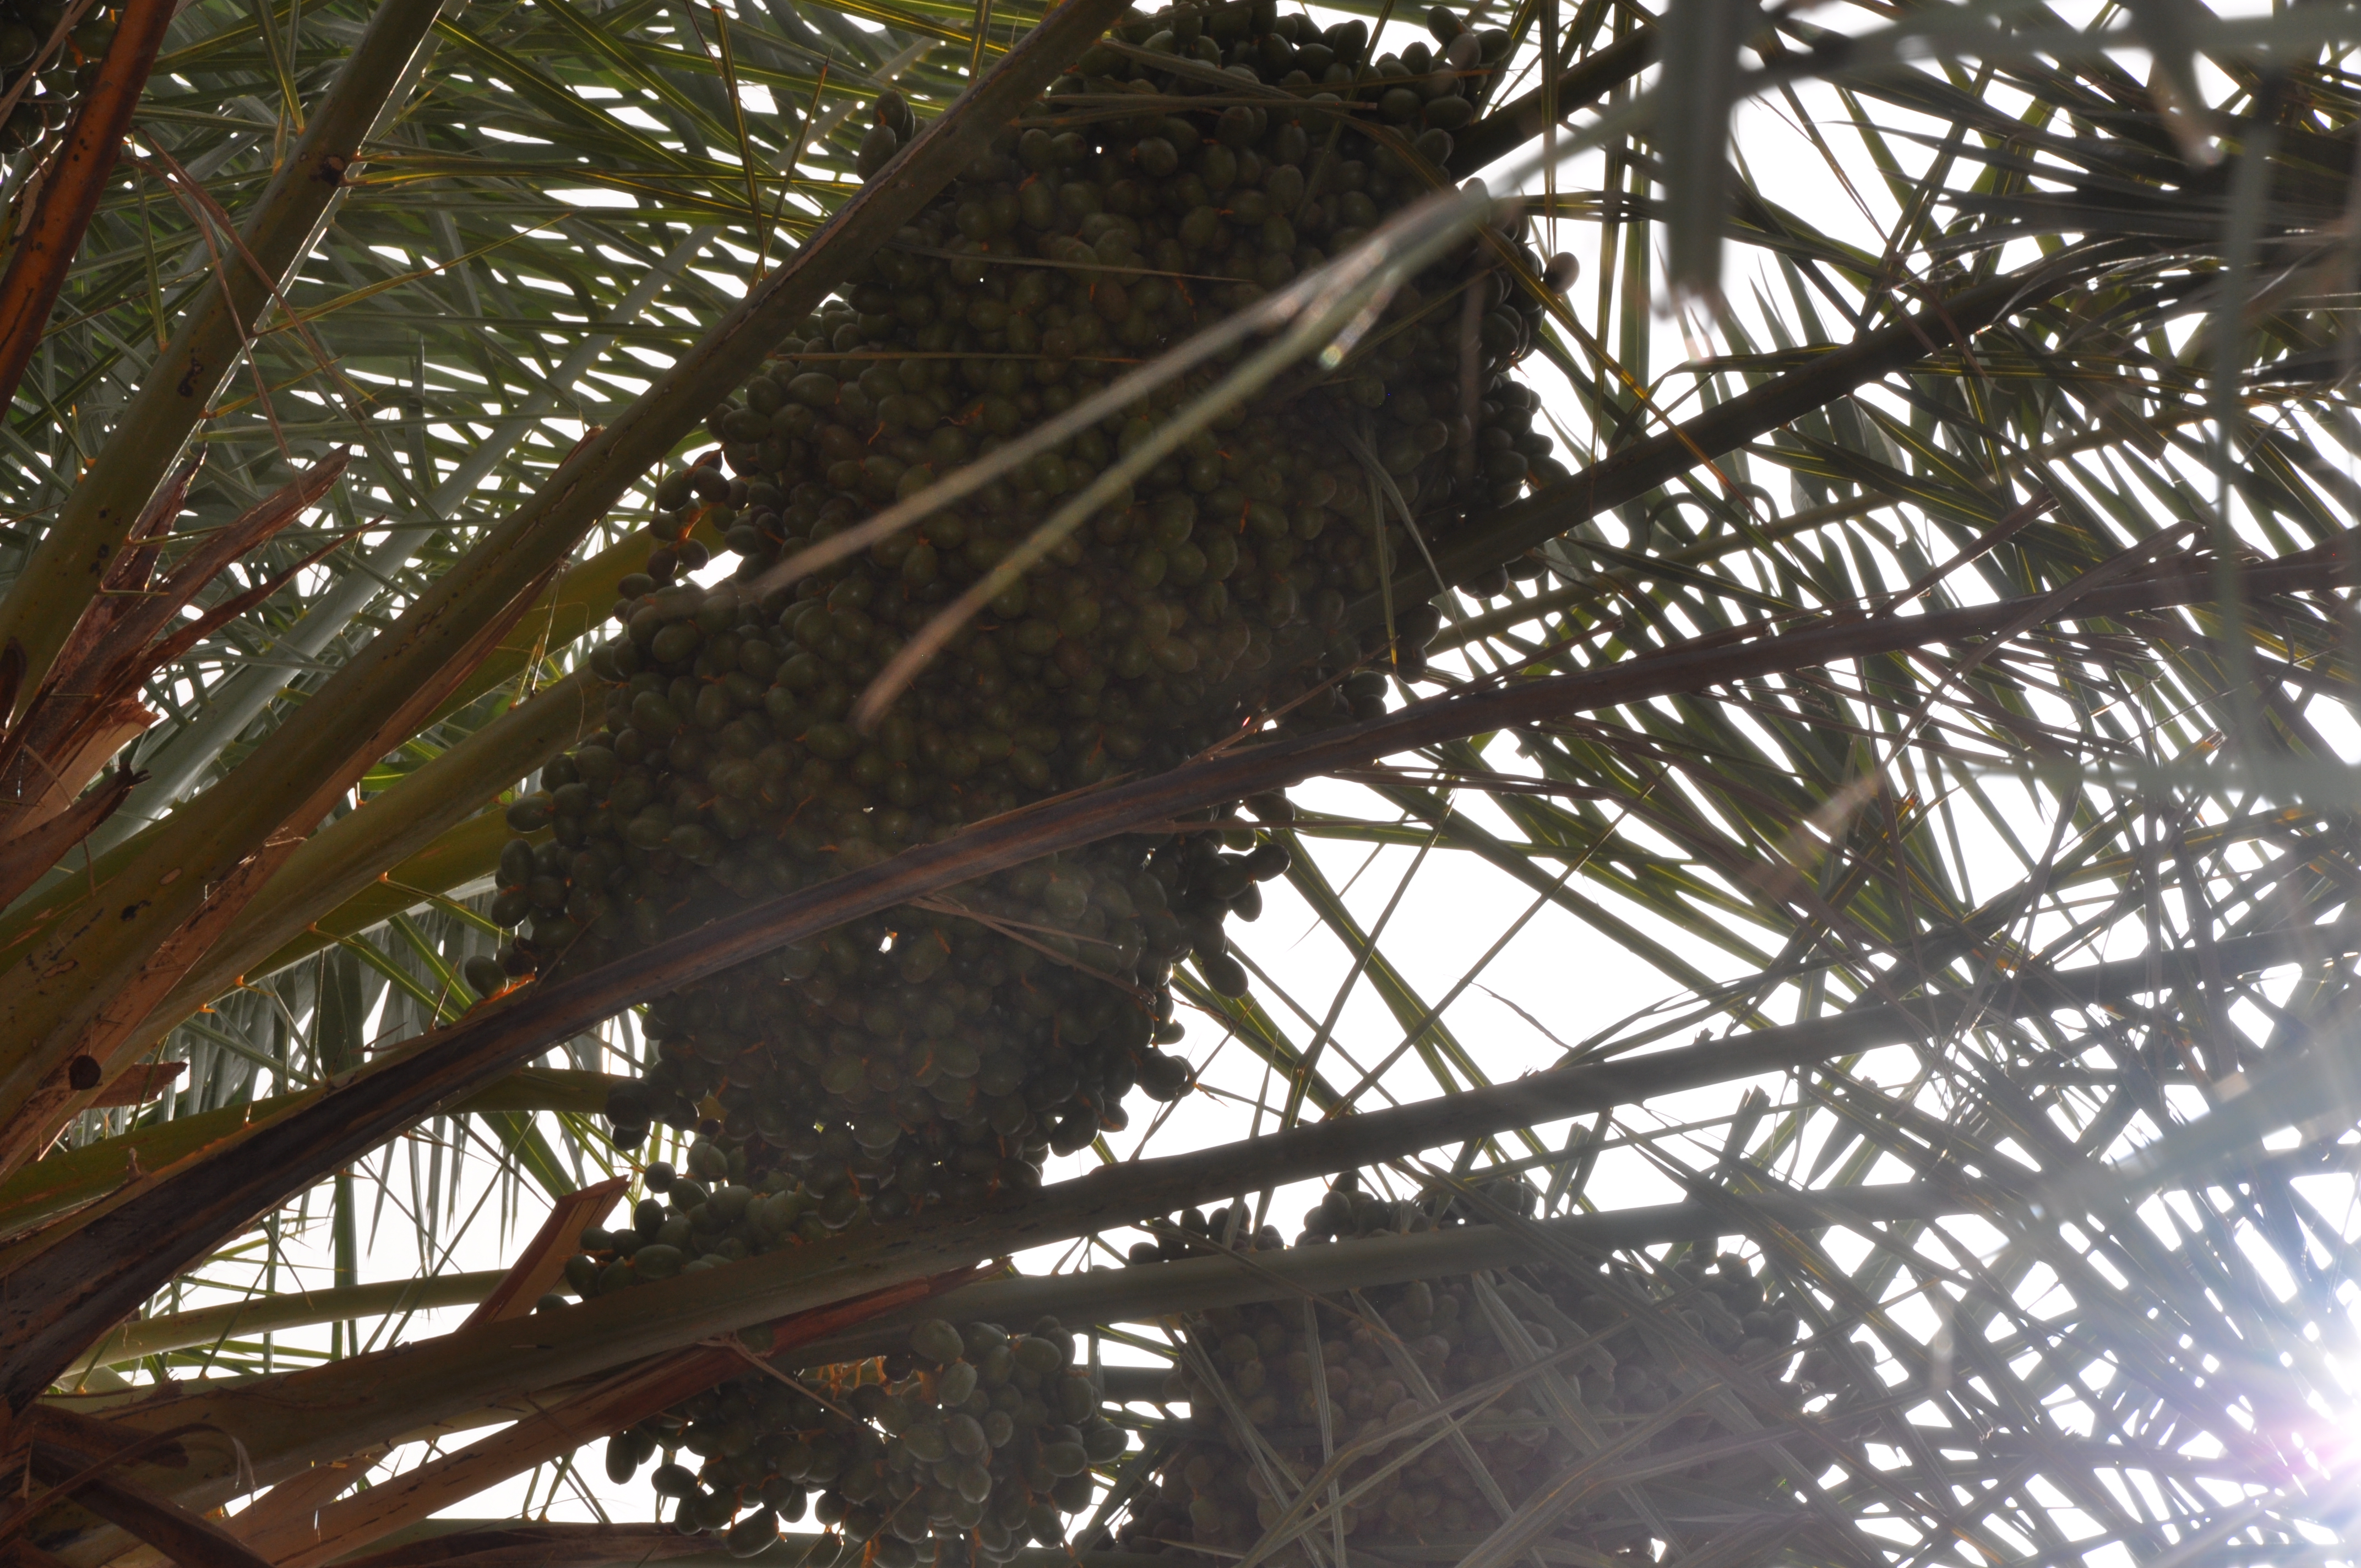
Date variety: bouisthami